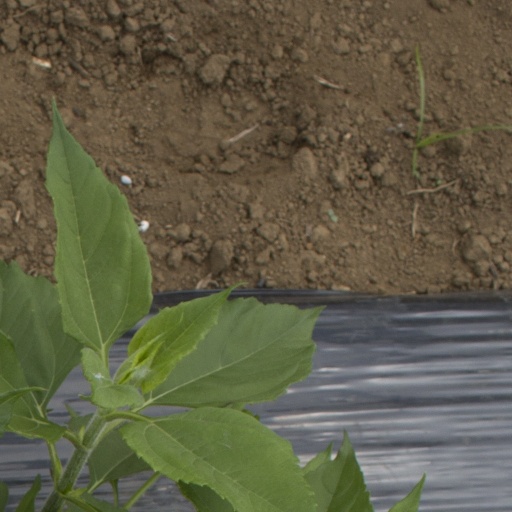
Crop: Jerusalem artichoke